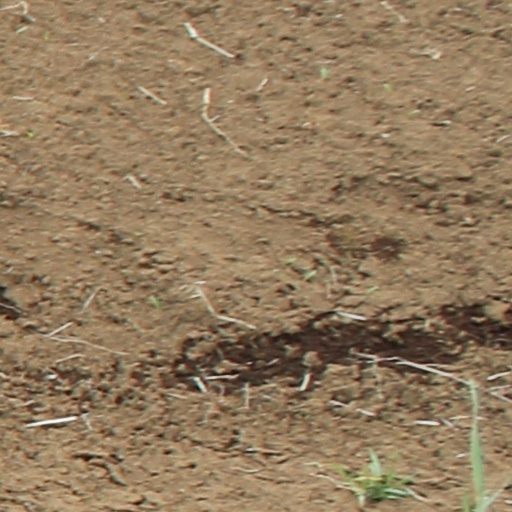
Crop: wheat